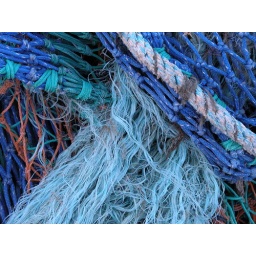
These fishing nets were piled high on a fishing boat in Whitstable beach and Harbour area. Just love the colours.